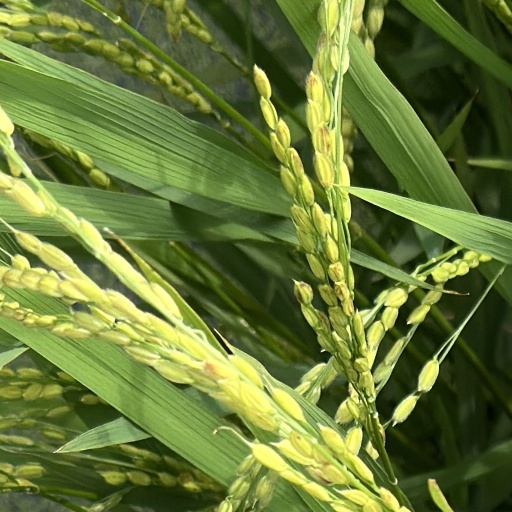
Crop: rice